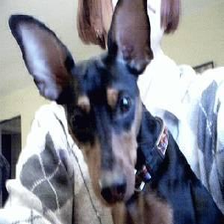
Species: dog
Breed: miniature pinscher